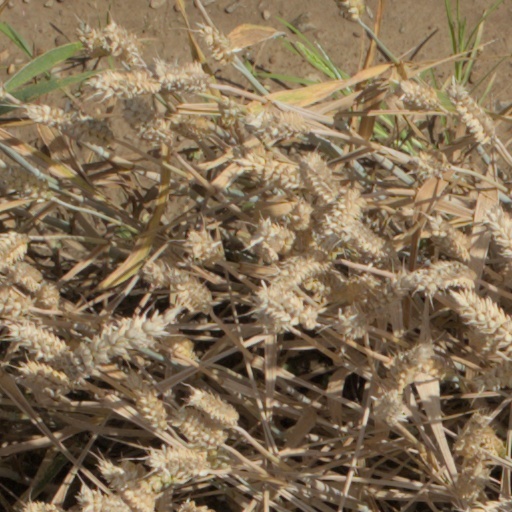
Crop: wheat